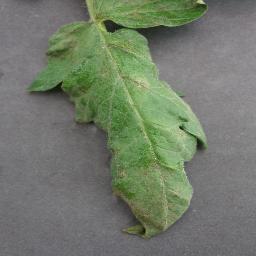
Label: Tomato___Late_blight